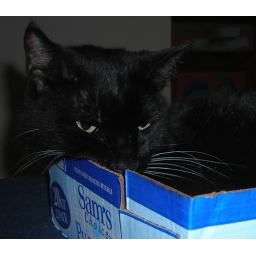
Sophie sleeping in the Sam's box